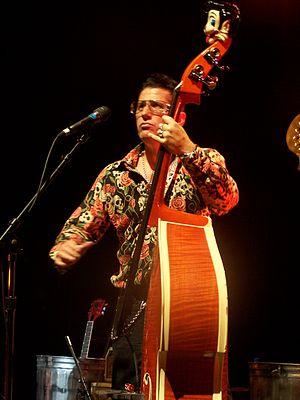
Lee Rocker, de son vrai nom Leon Drucker est un compositeur, chanteur et contrebassiste américain né le 3 août 1961 à Long Island.